Esther Roper

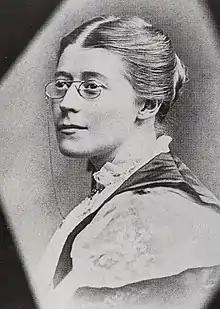
Roper as a student at Owens College,

Esther Roper (4 August 1868 – 28 April 1938) was a suffragist and social justice campaigner who fought for equal employment and voting rights for working-class women.